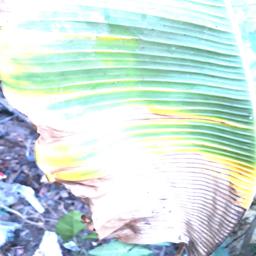
Label: POTASSIUM DEFICIENCY